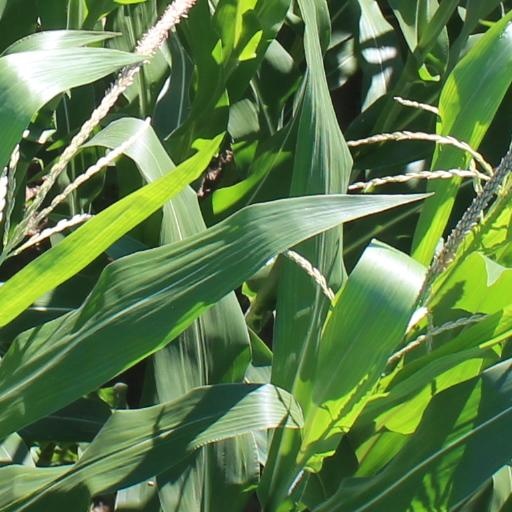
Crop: maize; corn